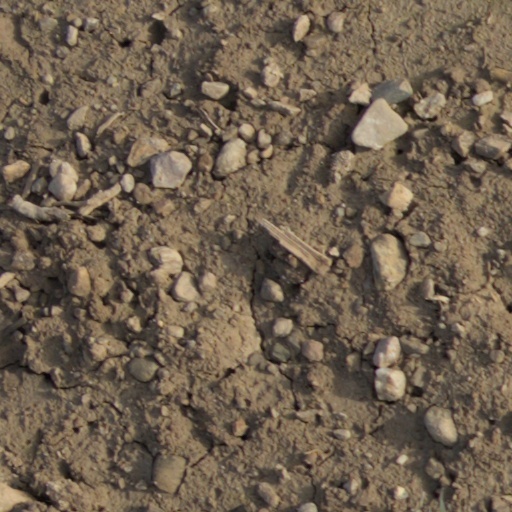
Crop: wheat